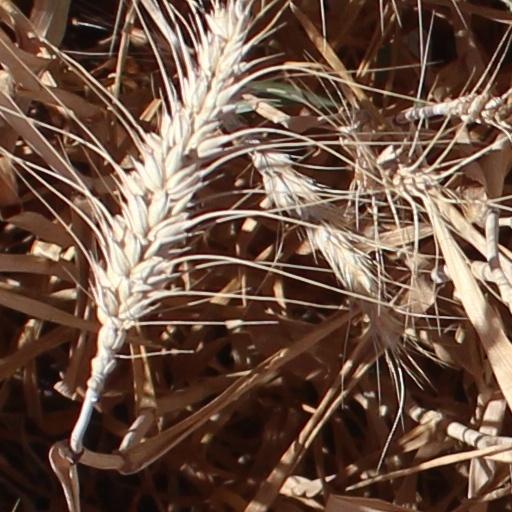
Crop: wheat